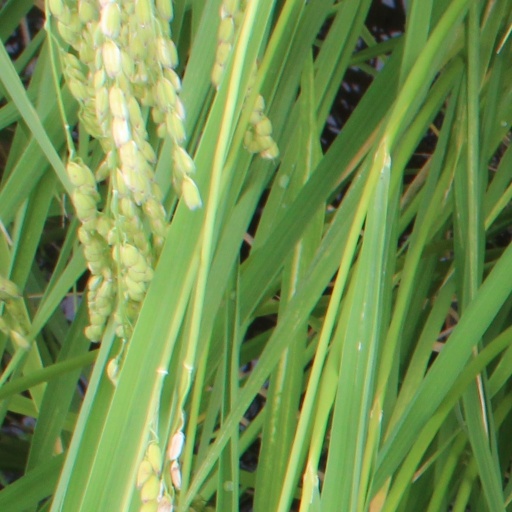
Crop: rice